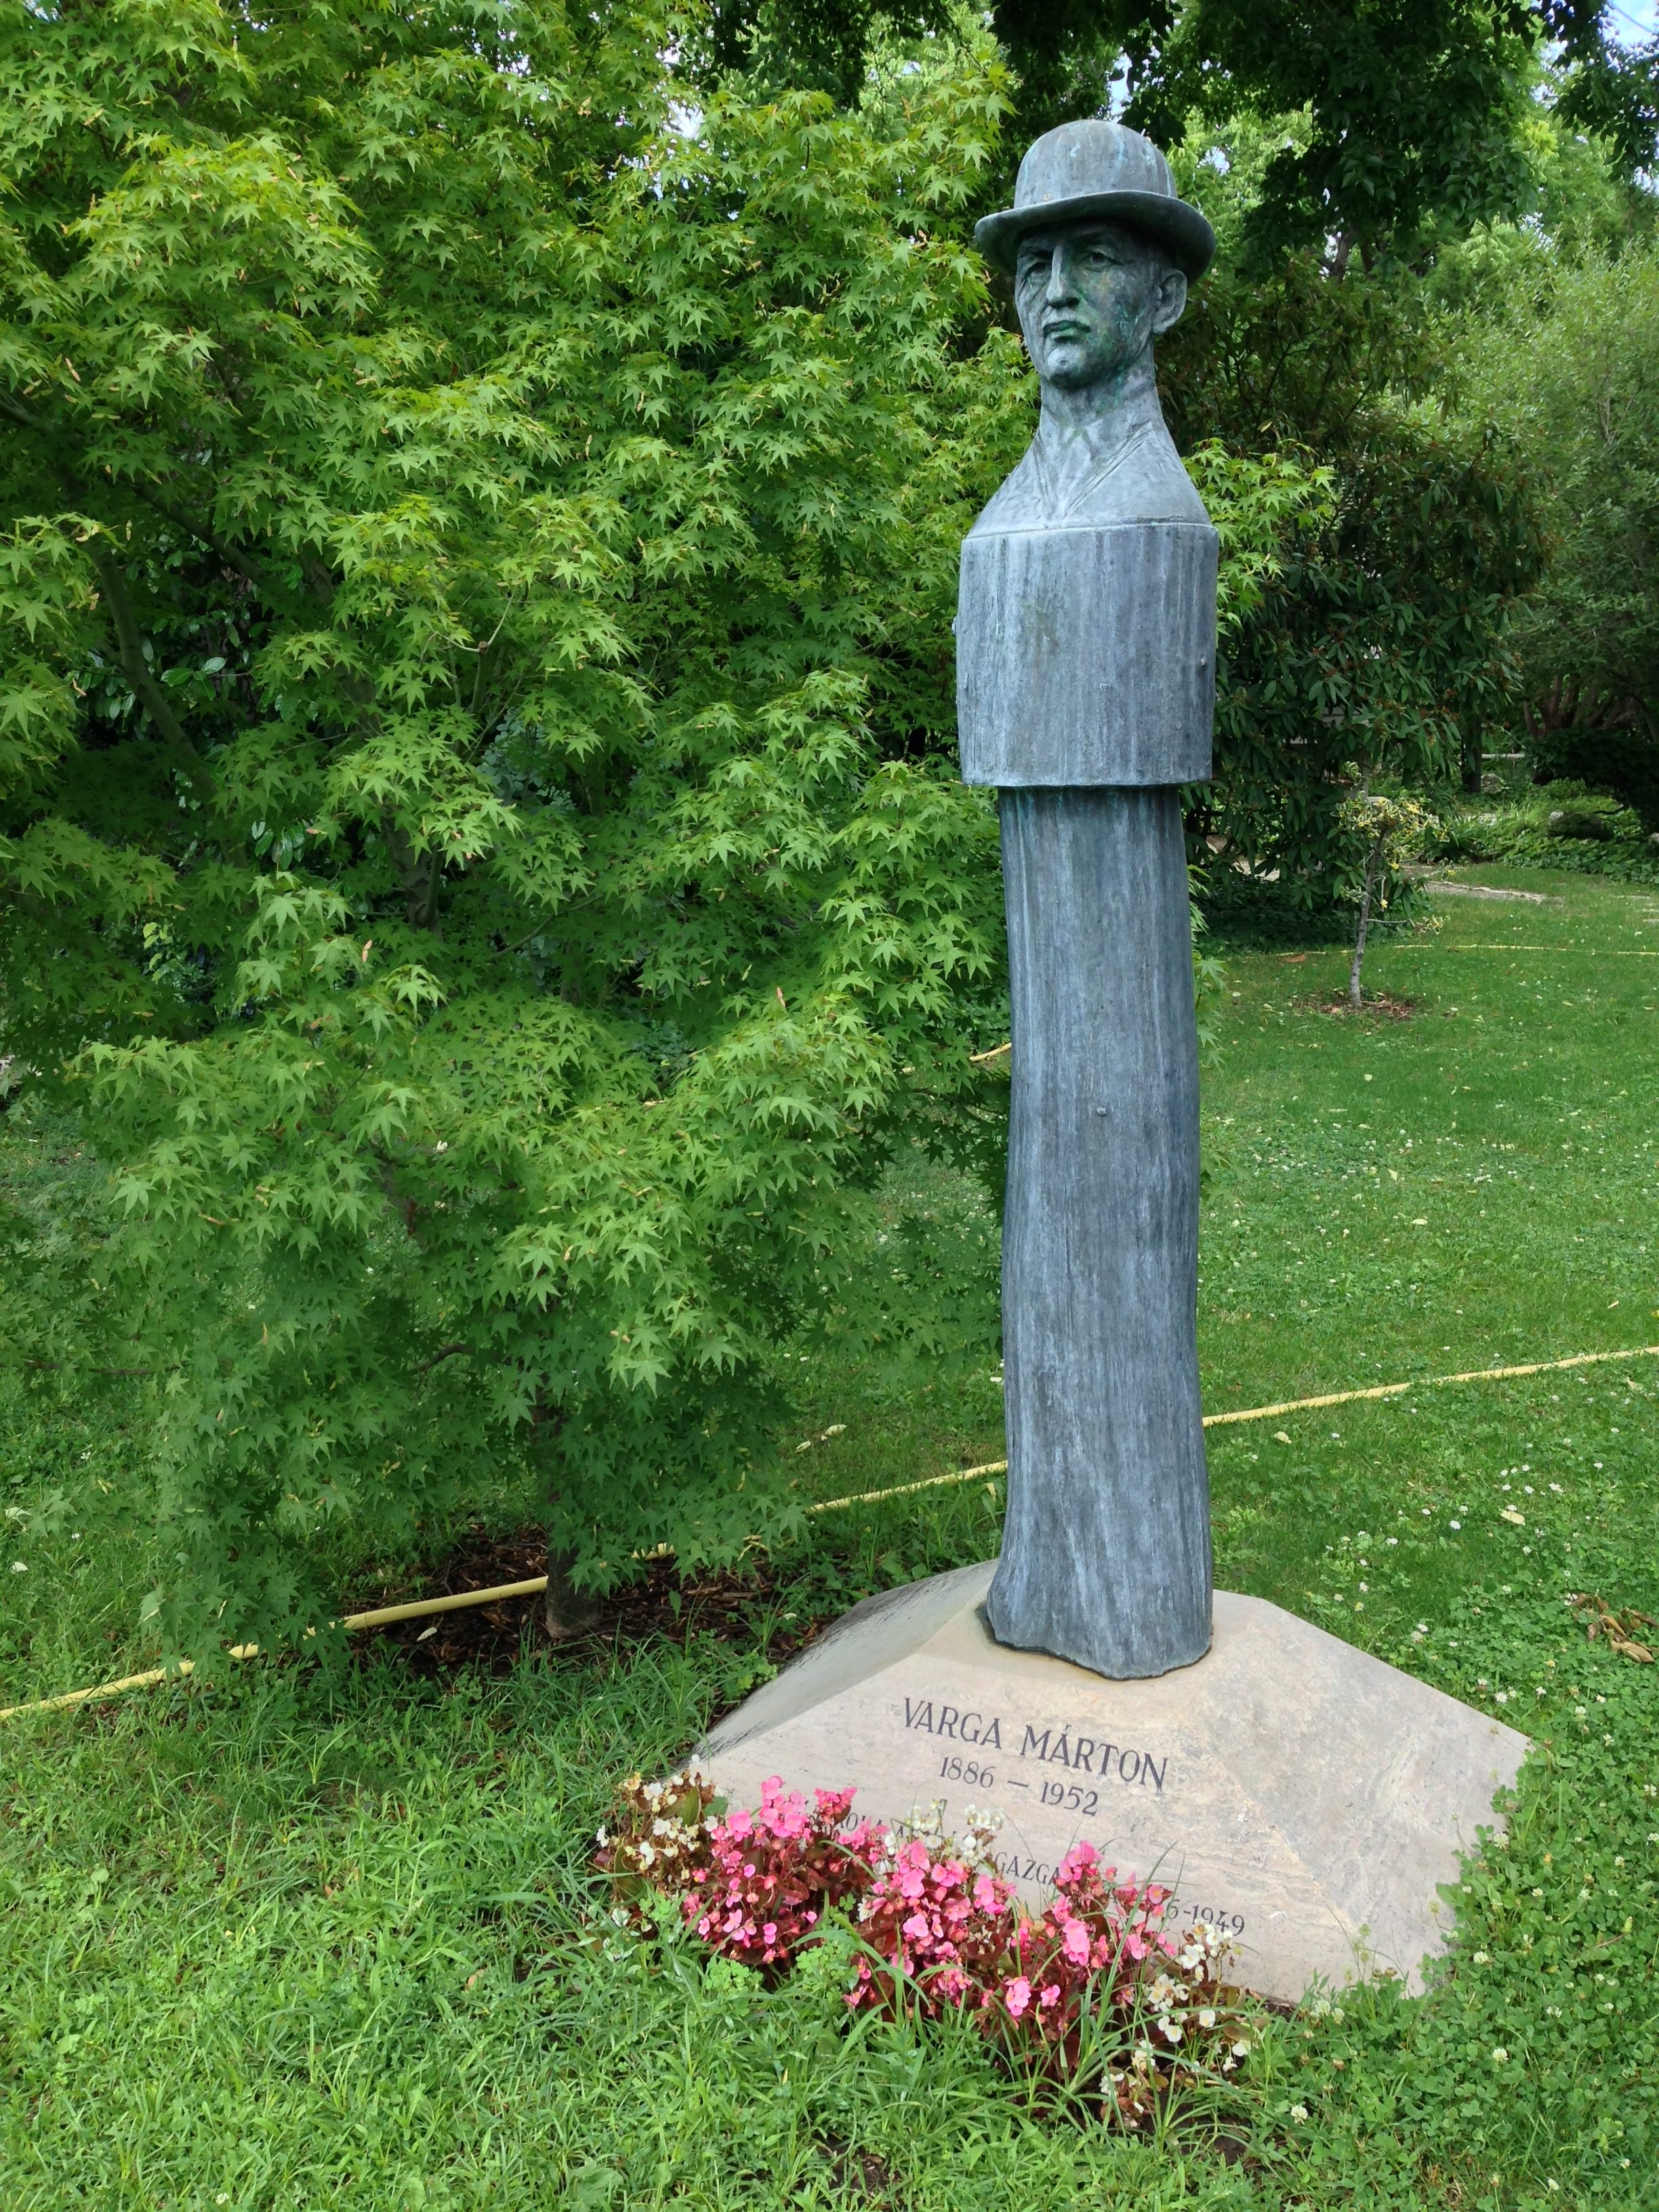
monument, statue, green, garden, grave, sculpture, memorial, art, headstone, budapest, varga m rton